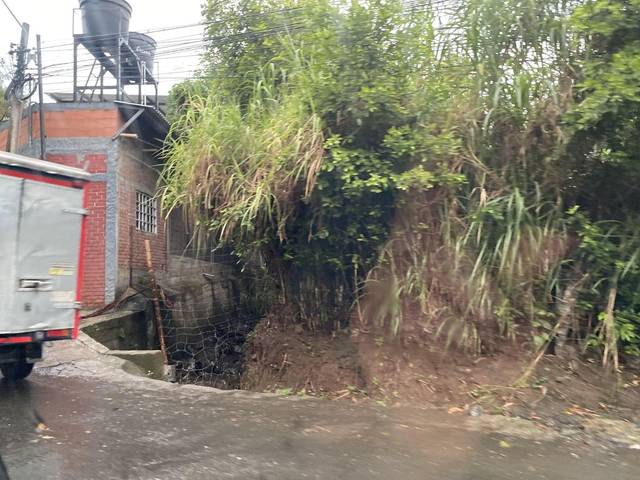
Region: Colombia
Coordinates: 3.475, -76.556